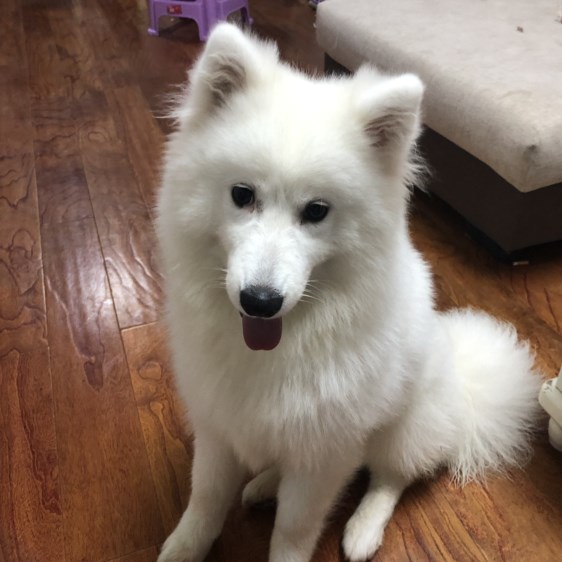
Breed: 2192-n000088-Samoyed